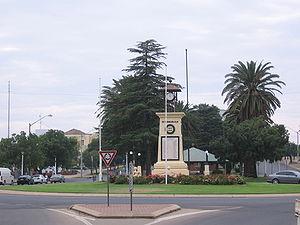
Leeton est une ville australienne, chef-lieu du comté de Leeton, située dans la Riverina en Nouvelle-Galles du Sud. La population s'élevait à 8 623 habitants en 2016.